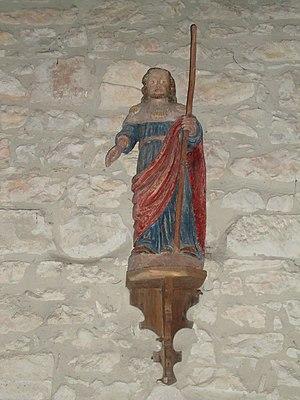
Lasseube est une commune française, située dans le département des Pyrénées-Atlantiques en région Nouvelle-Aquitaine.